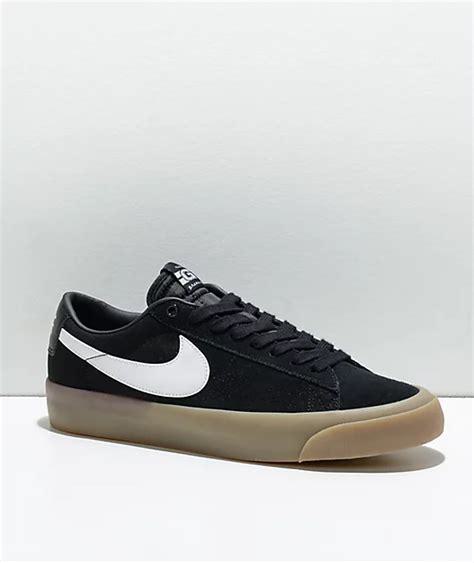
Brand: Nike
Model: Blazer SB